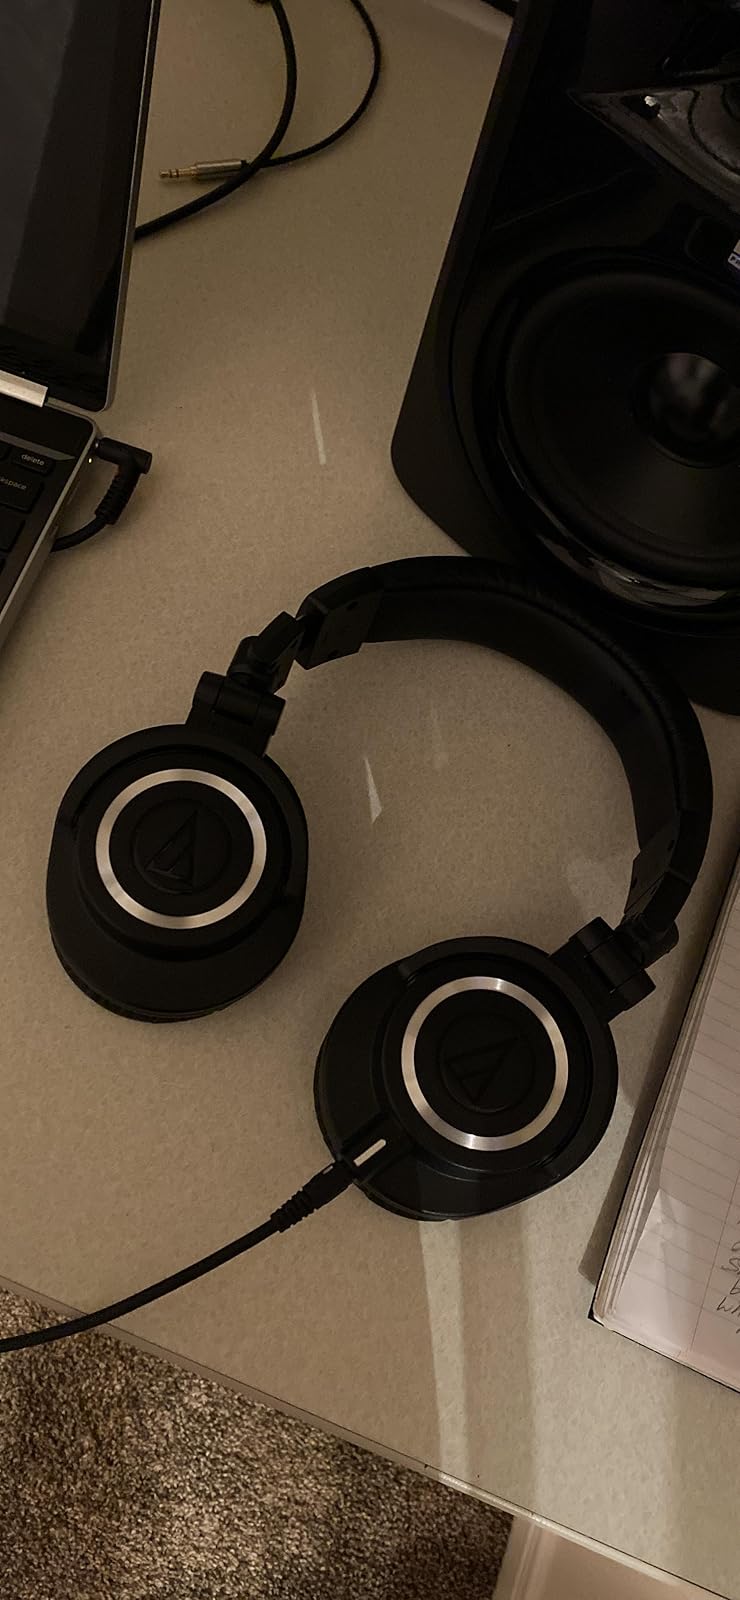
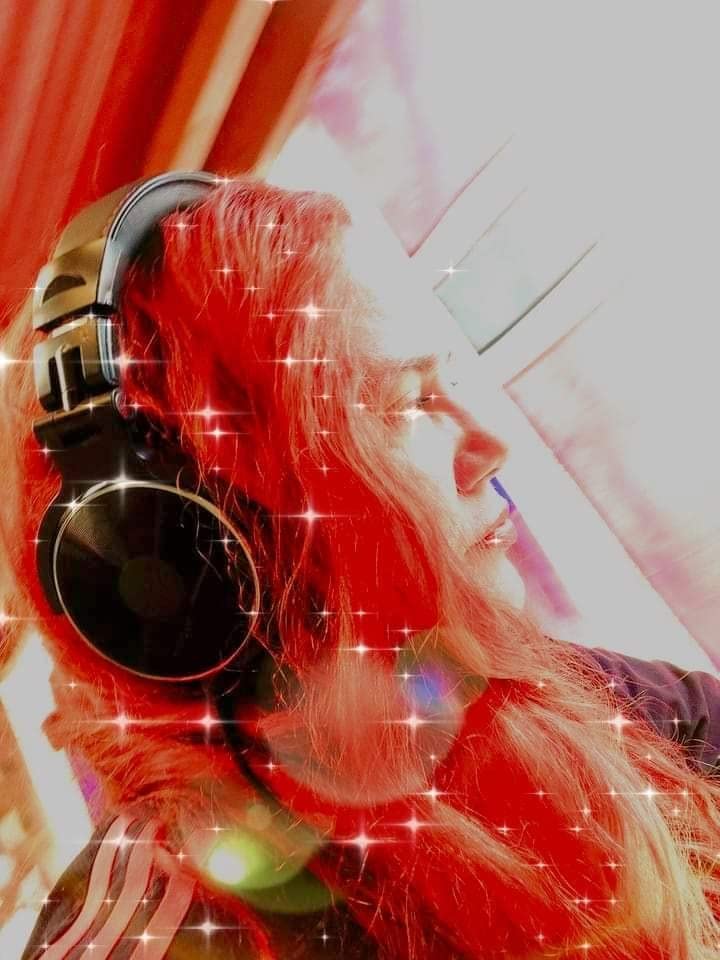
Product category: headphones
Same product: no